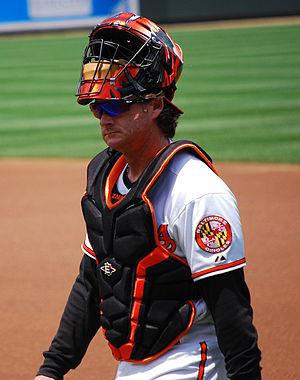
Gregory Owen Zaun, dit Gregg Zaun, né le 14 avril 1971 à Glendale, est un joueur américain de baseball ayant évolué en Ligue majeure de baseball de 1995 à 2010 à la position de receveur.